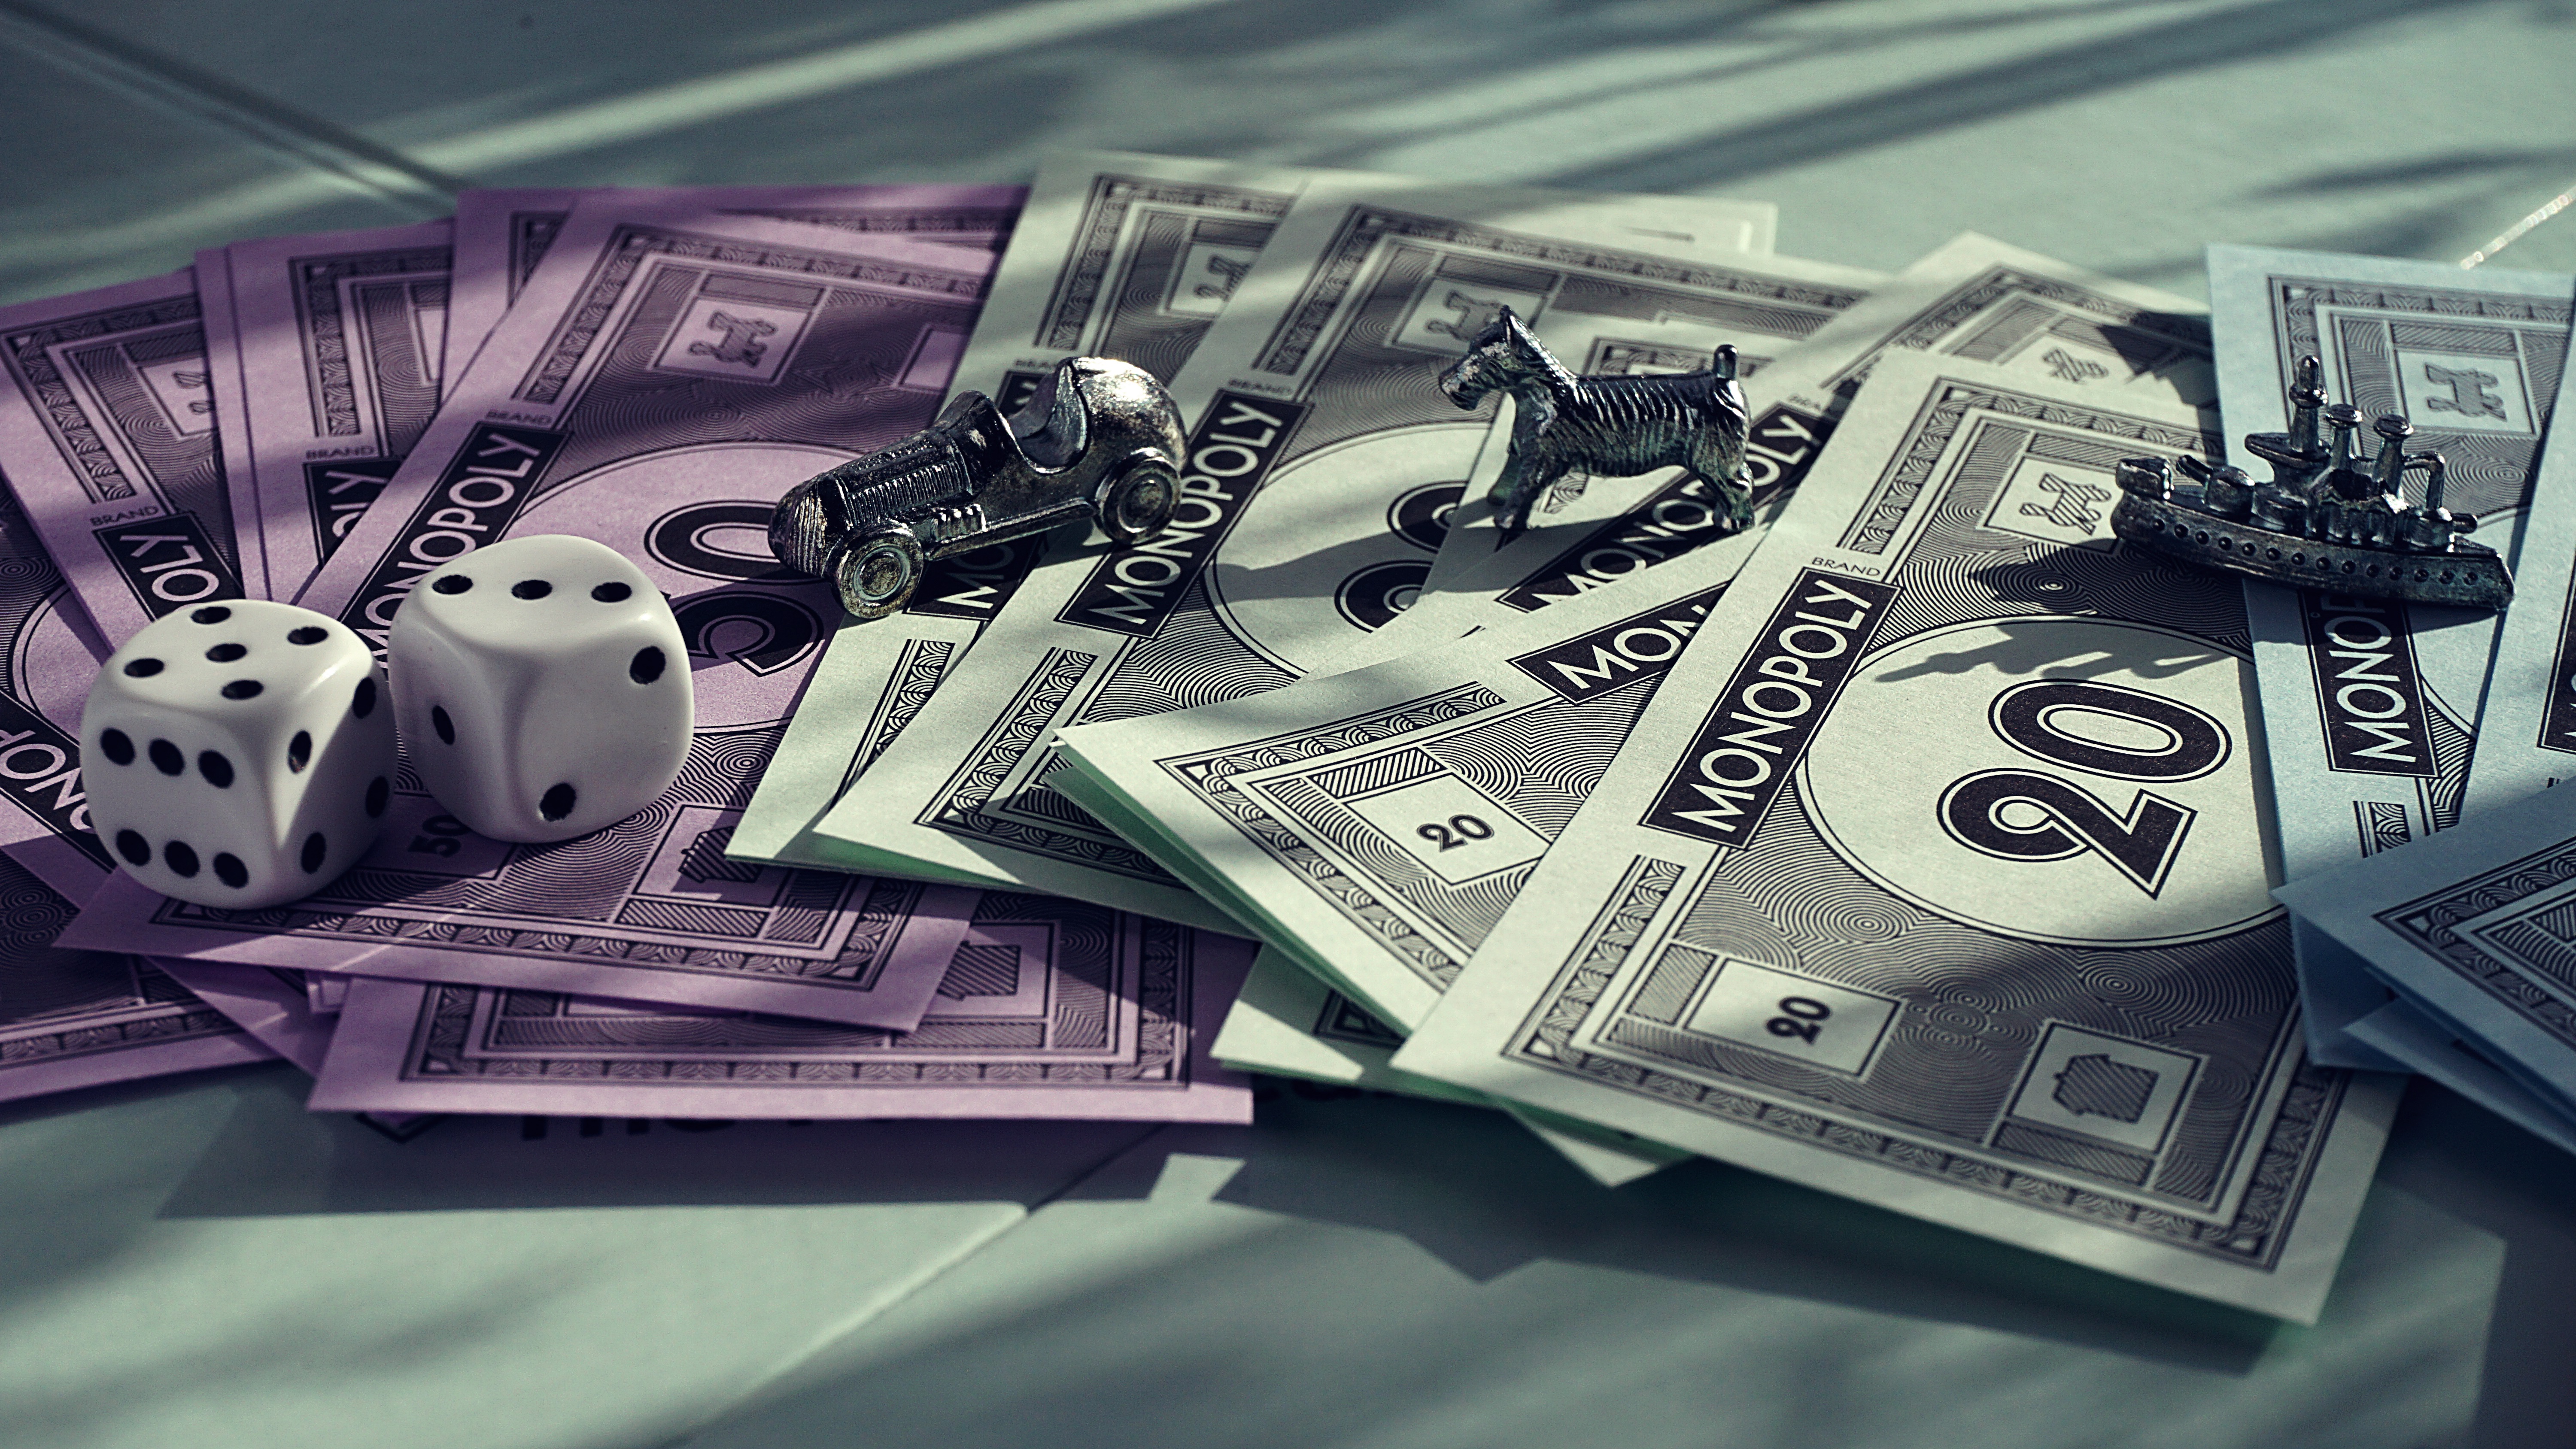
monopoly, board games, games, money, cash, currency, font